Goddard & Gibbs

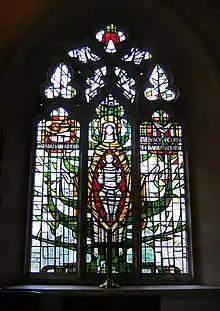
East window of the Lady Chapel of All Saints Church, Benhilton, Sutton depicting Our Lady with the infant Jesus, designed by John Lawson of Goddard & Gibbs, 2001

Goddard & Gibbs was a London-based glassmaker and stained glass window manufacturer. The company was established by Walter Gibbs in 1868, although one firm which it subsequently acquired had been established earlier, in 1855. Goddard & Gibbs was formed by a merger in 1938; the company continued to trade until it was acquired by Hardman & Co. in 2006. Hardman itself ceased to trade in 2008.